The Girl Who Could Move Shit with Her Mind

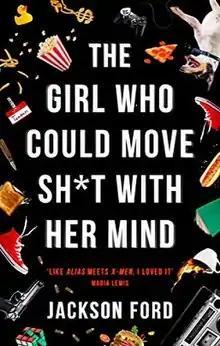
First edition

The Girl Who Could Move Shit with Her Mind (stylized as The Girl Who Could Move Sh*t with Her Mind) is a 2019 science fiction novel by South African author Rob Boffard, under the pseudonym "Jackson Ford". It was first published by Orbit Books.